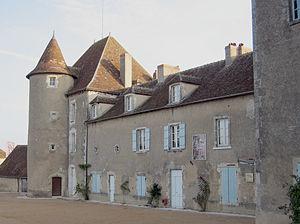
Ceci est une photo de Château Naillac à Le Blanc, dans l'Indre, France. Ses deux tours carrées date du XIIème et XIIIème siècle. Il abrite actuellement un écomusée.
Le Blanc est une commune française située dans le département de l'Indre, en région Centre-Val de Loire.
Cet article recense les monuments historiques de l'Indre, en France.